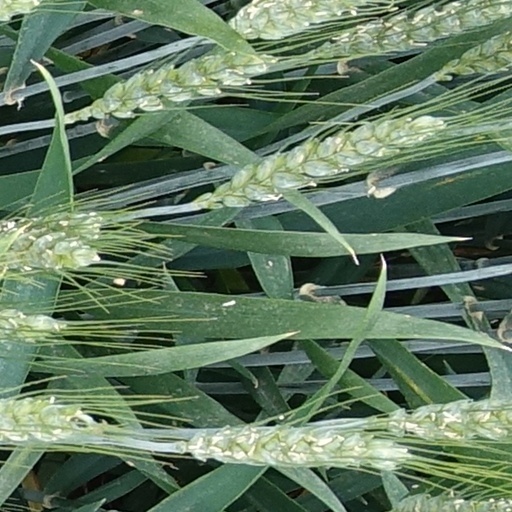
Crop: wheat